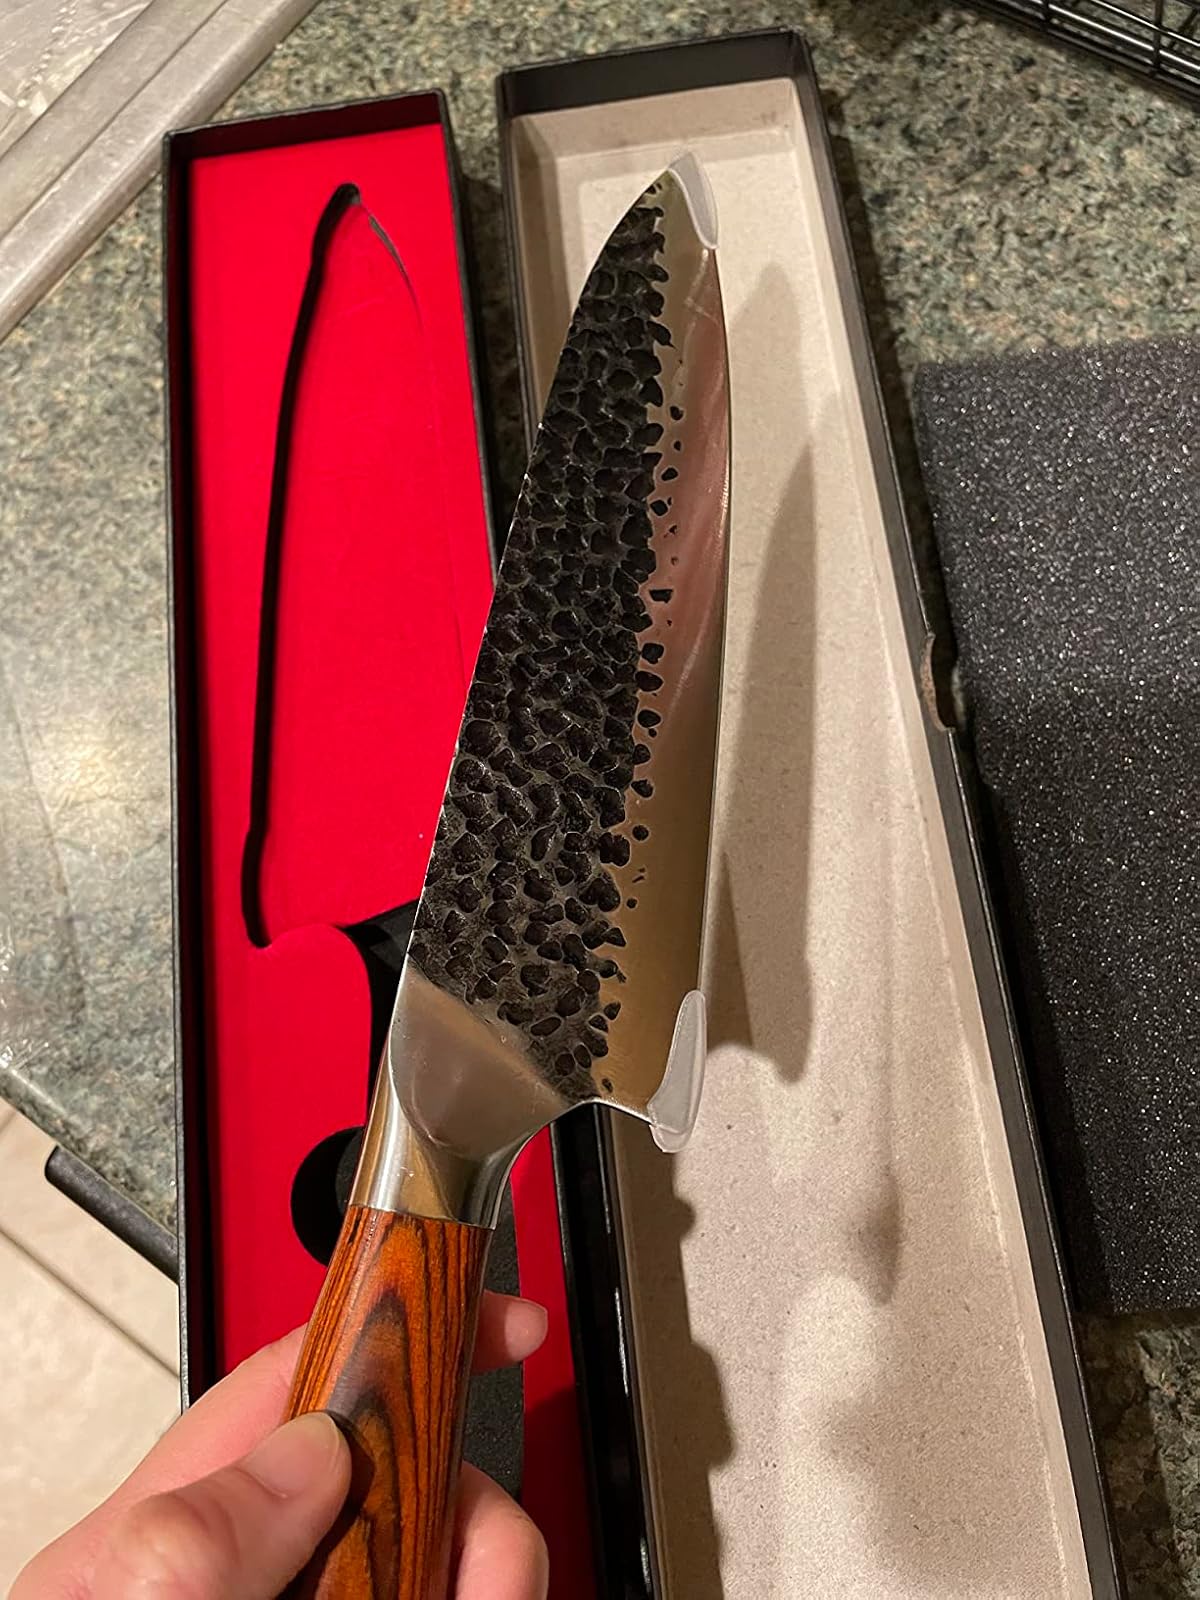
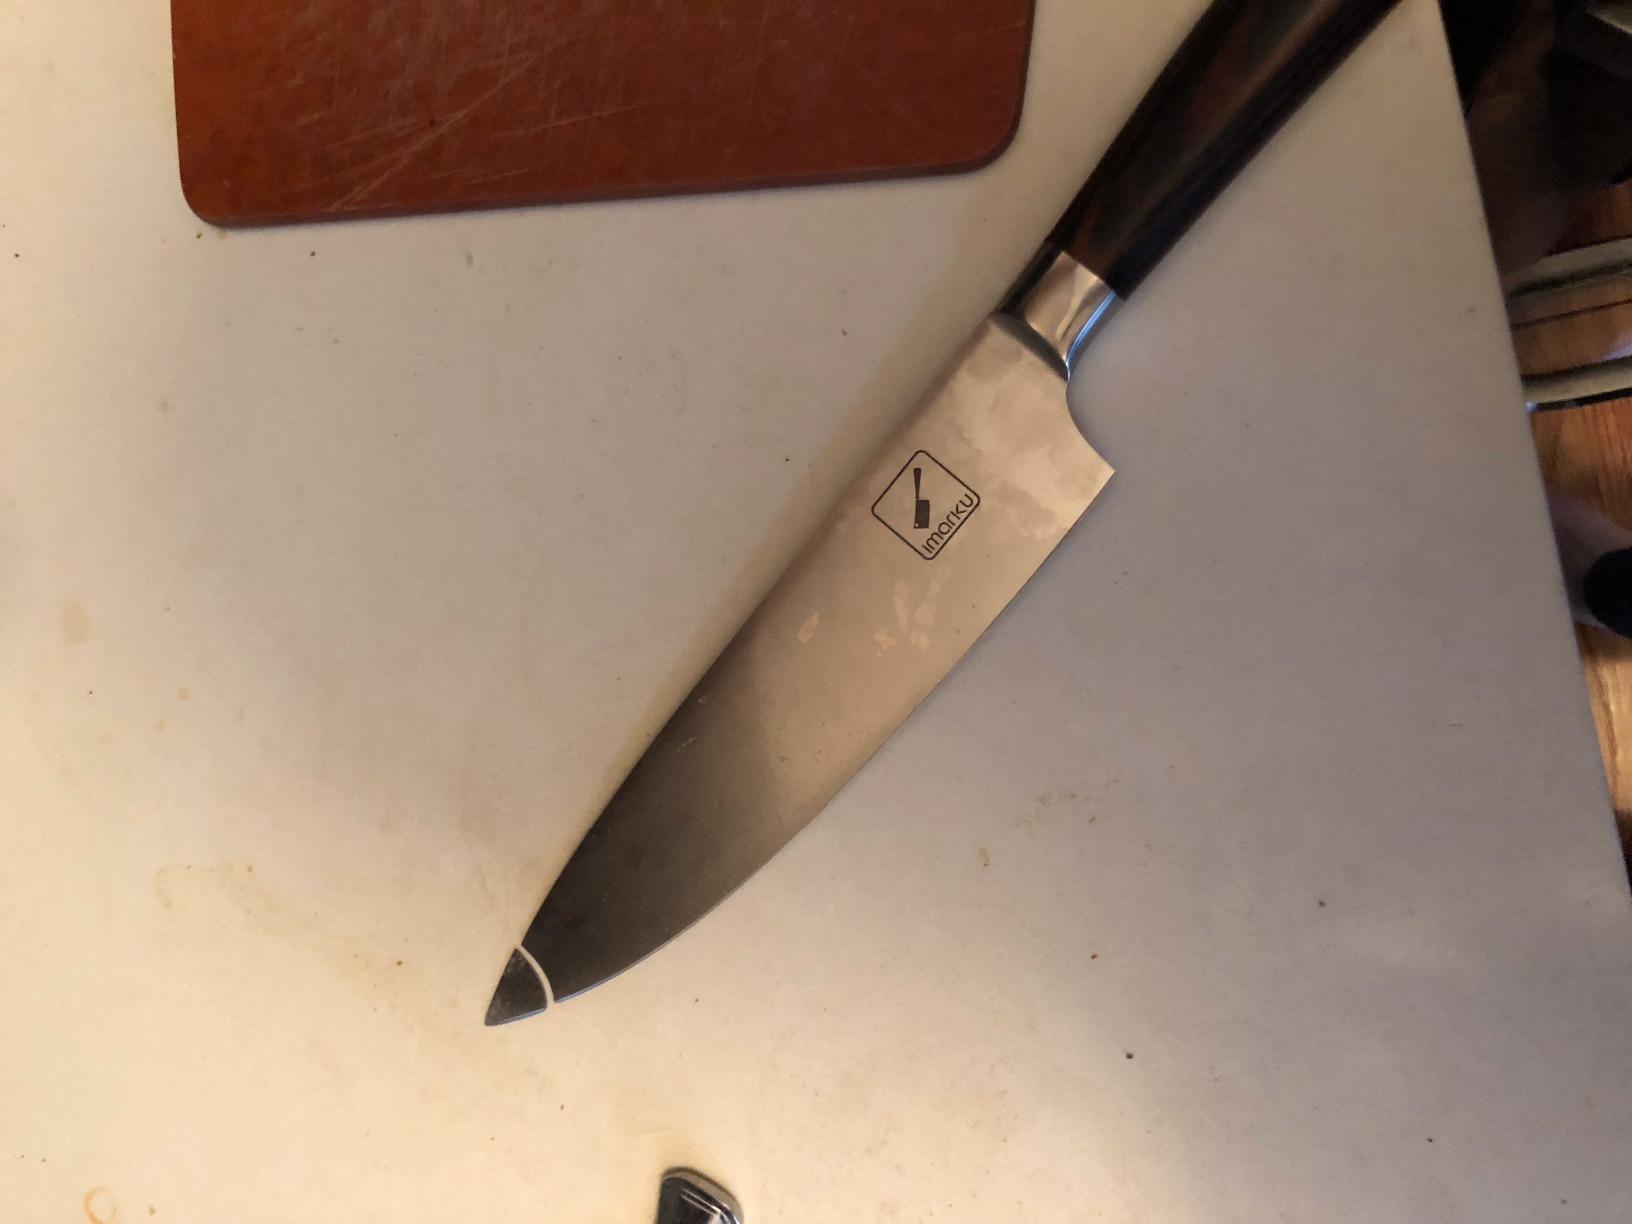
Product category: items_knife
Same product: no